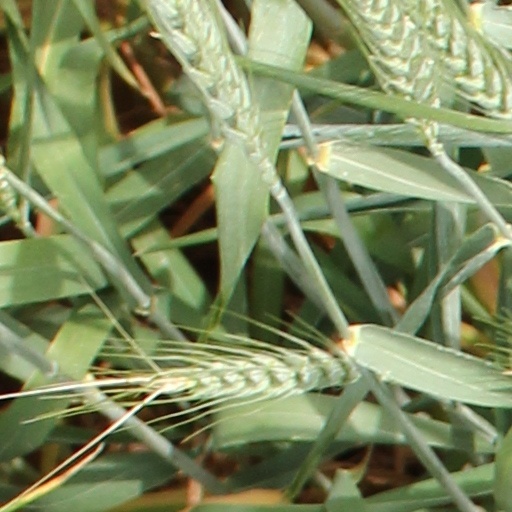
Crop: wheat